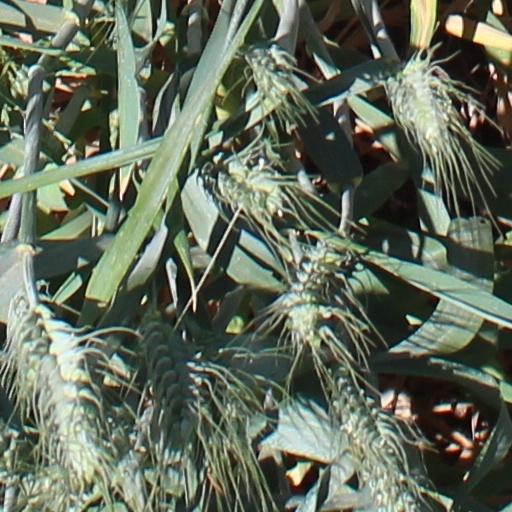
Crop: wheat